Pansarvärnspjäs 1110

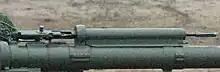
Inskjutningsgevär 5110 7.62x51mm NATO caliber spotting rifle

The Pvpj 1110 is designed to fire fixed-fin stabilised HEAT rounds with tracers. The Swedish designation for these rounds are "spårljuspansarspränggranat" ("slpsgr"), literally translated into "traced armor-blowing shell", or "armor-defeating explosive shell with tracer". The ammunition consists of a projectile inserted into a "patronhylsa m/59" brass casing to form a complete cartridge with its own projectile-specific designation.